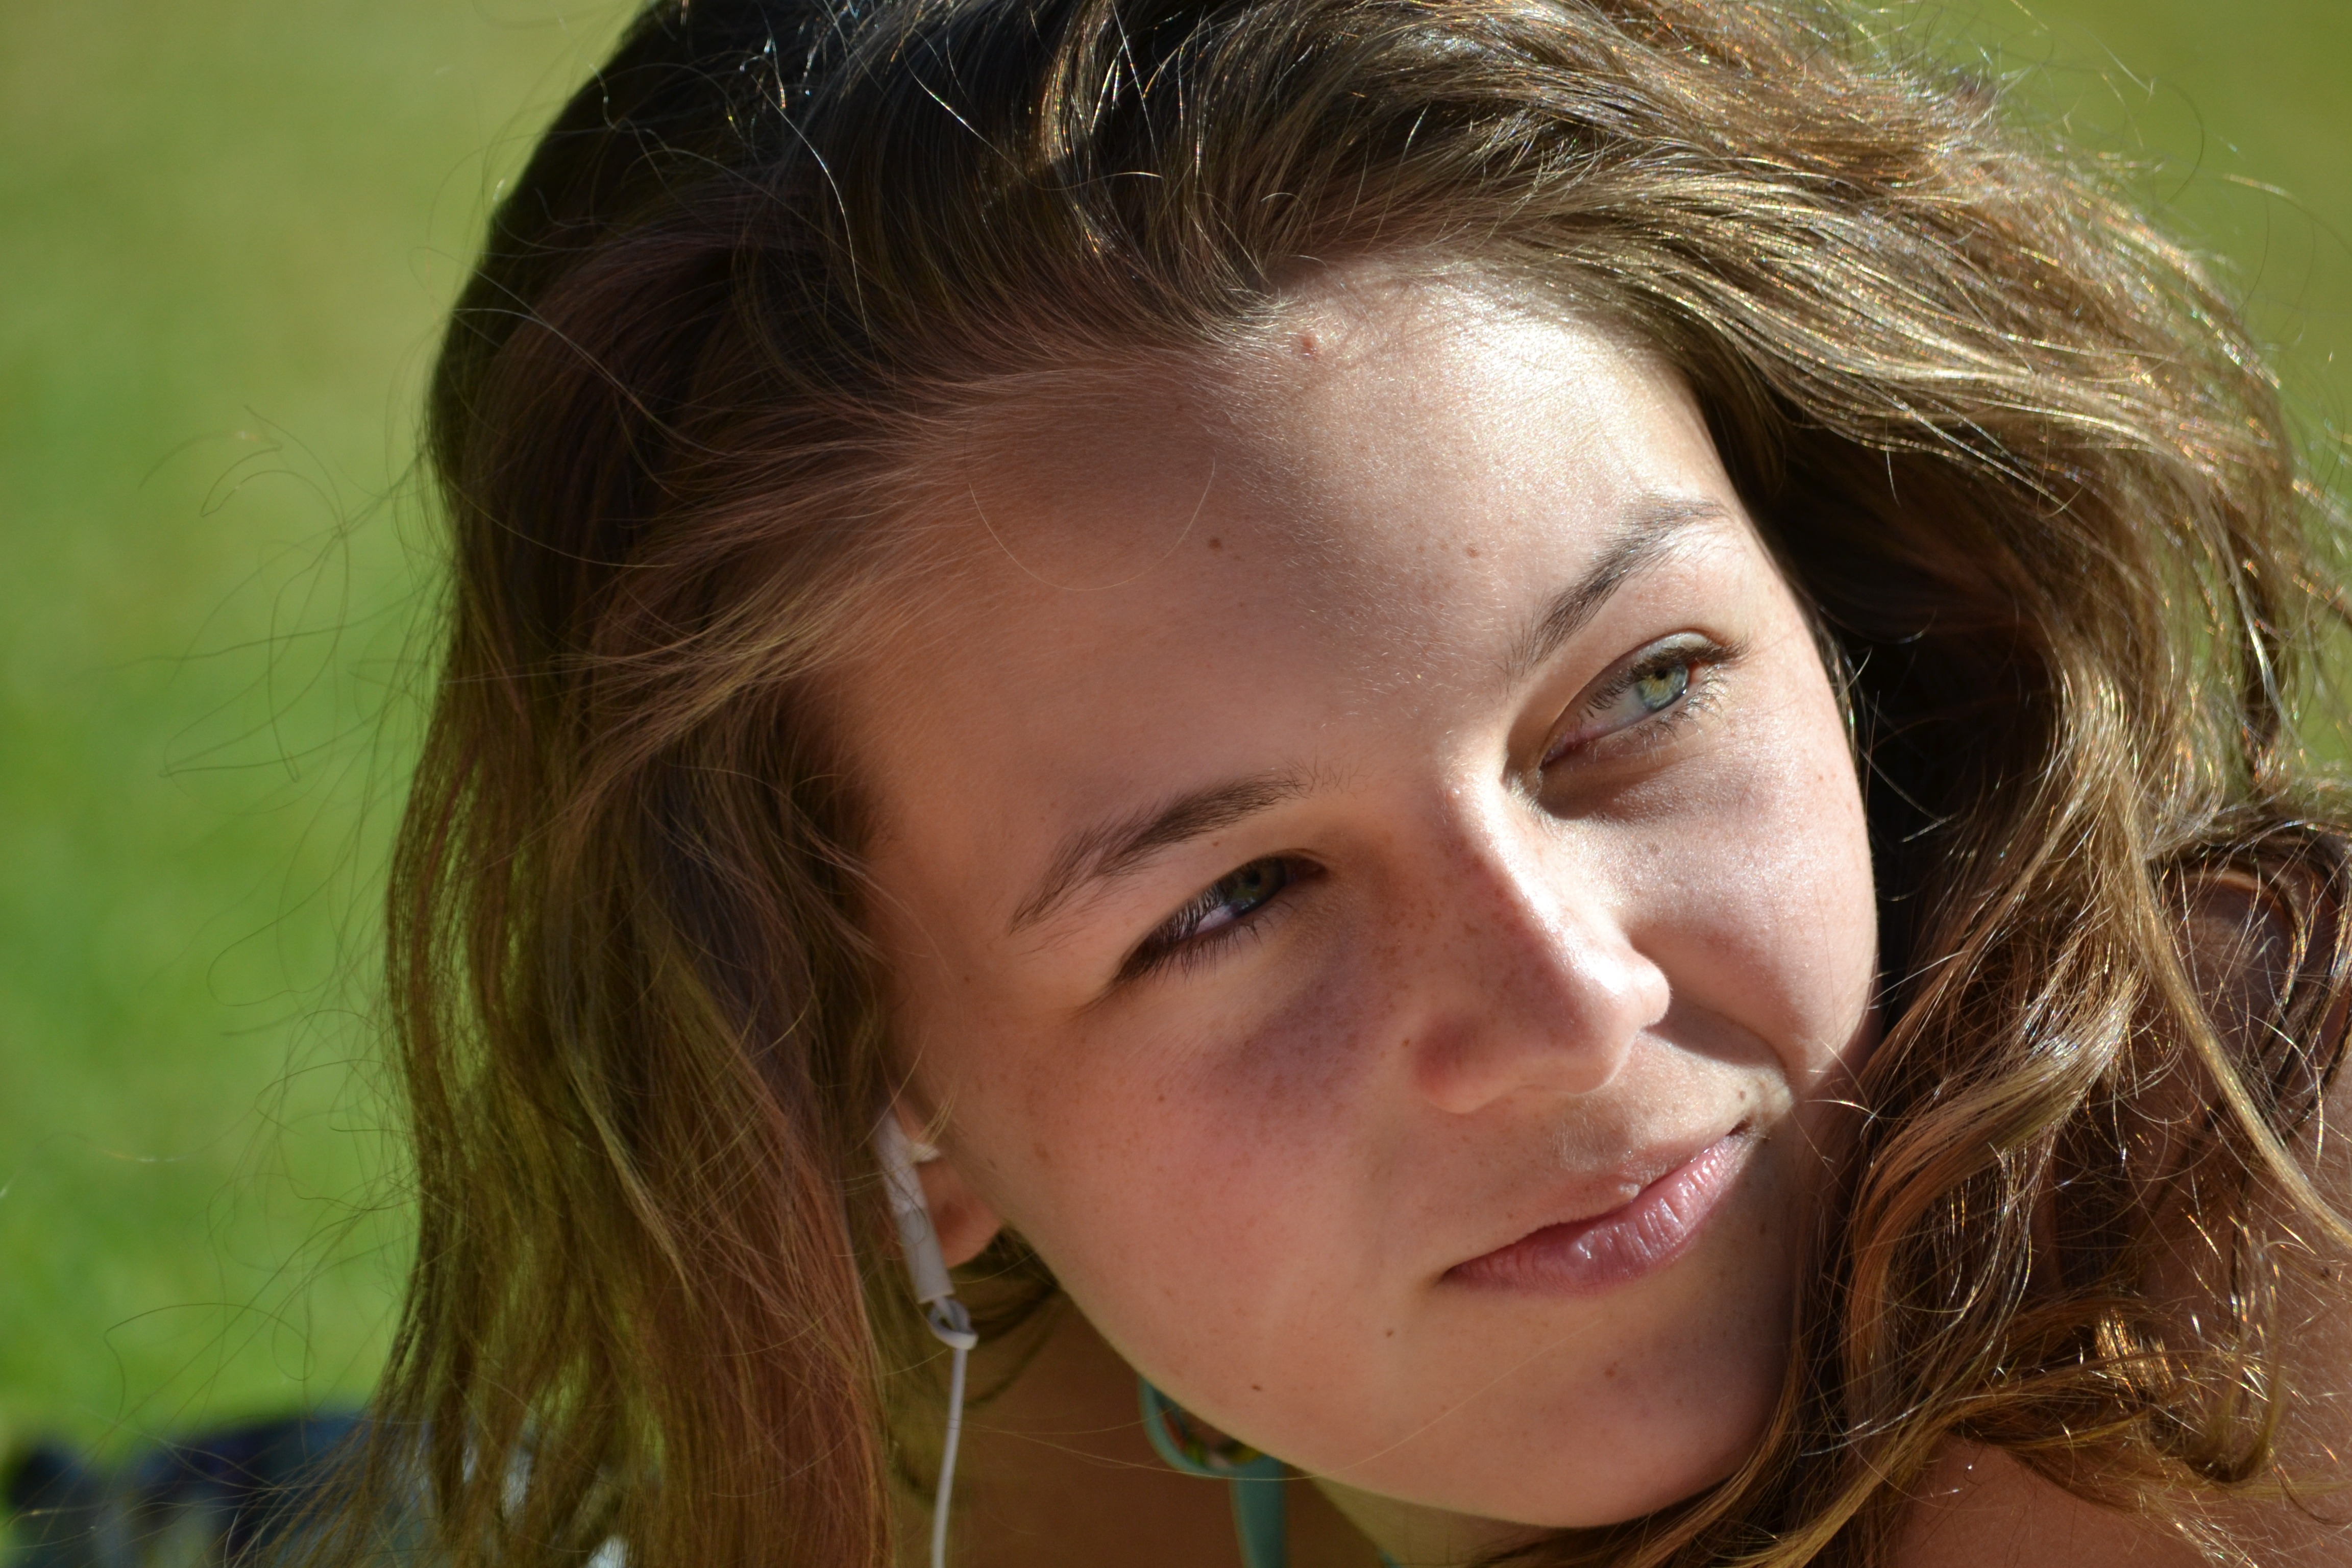
person, people, girl, woman, hair, summer, love, portrait, model, lady, facial expression, hairstyle, smile, mouth, long hair, close up, human body, face, nose, eye, head, skin, beauty, blond, organ, emotion, blue eyes, photo shoot, brown hair, portrait photography